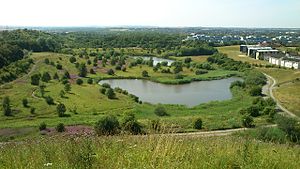
Skjoldhøjkilen
Vue over Skjoldhøjkilen fra Hasle Bakker. Forrest ses Holmstrup Mark med Holmstrup Sø-eng med Holmstrup Marksø og bagved Holmstrup Bassin. Uden synligt vandspejl ses øverst til højre i en lavning Holmstrup Tørvegrav. Øverst til venstre ses Grimhøj og midt-øverst til højre ses Holmstrup Skov.
Skjoldhøjkilen i fuldt flor med søerne på Holmstrup Mark.
Skjoldhøjkilen er et rekreativt naturområde i Brabrand i det vestlige Aarhus. Det strækker sig mod vest fra Hasle Bakker, som en 3,5 km lang grøn kile af meget varierende natur. Skjoldhøjkilen administreres i det daglige af den samme selvejende institution som Hasle Bakker.